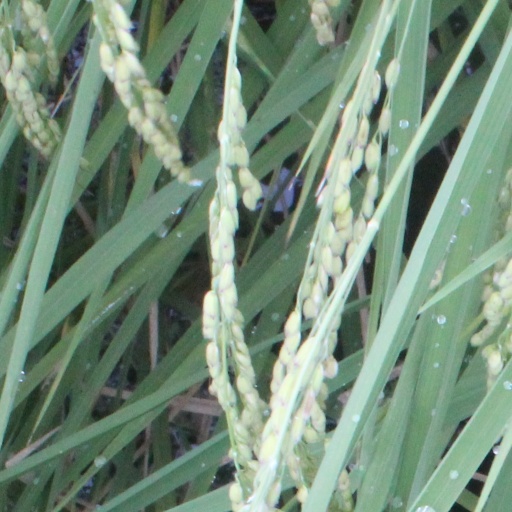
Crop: rice